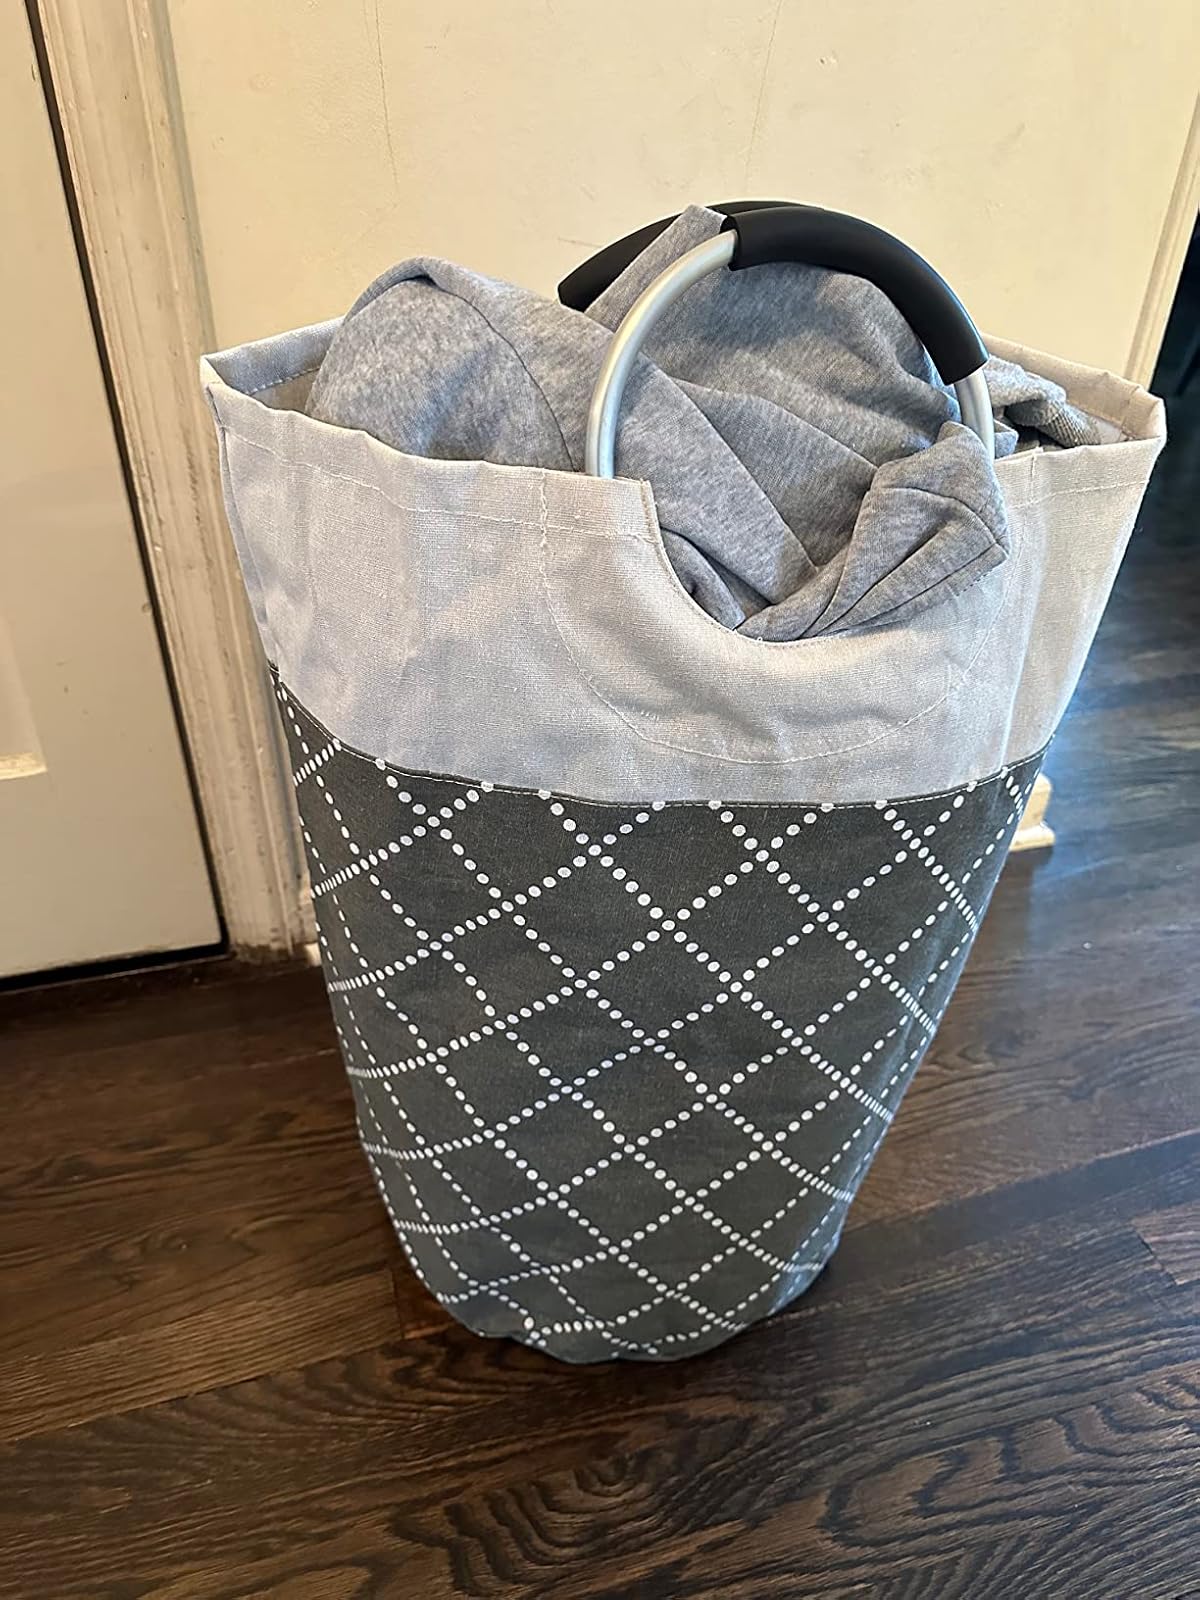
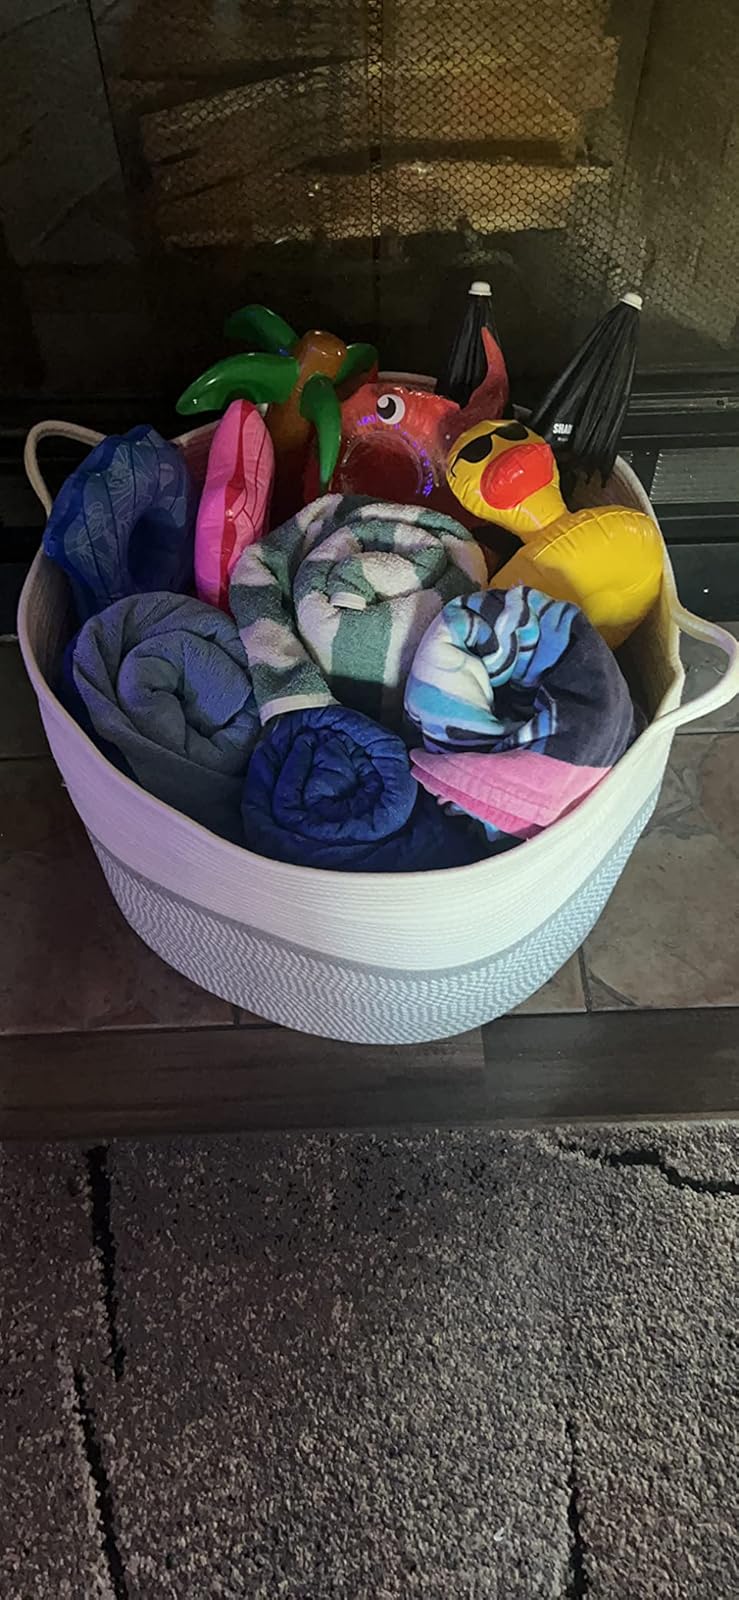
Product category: items_hamper
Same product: no